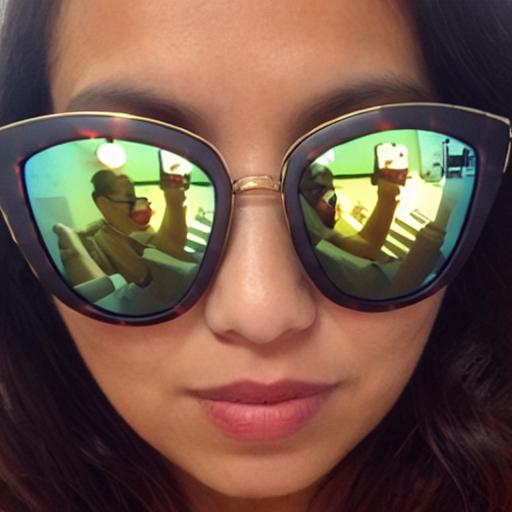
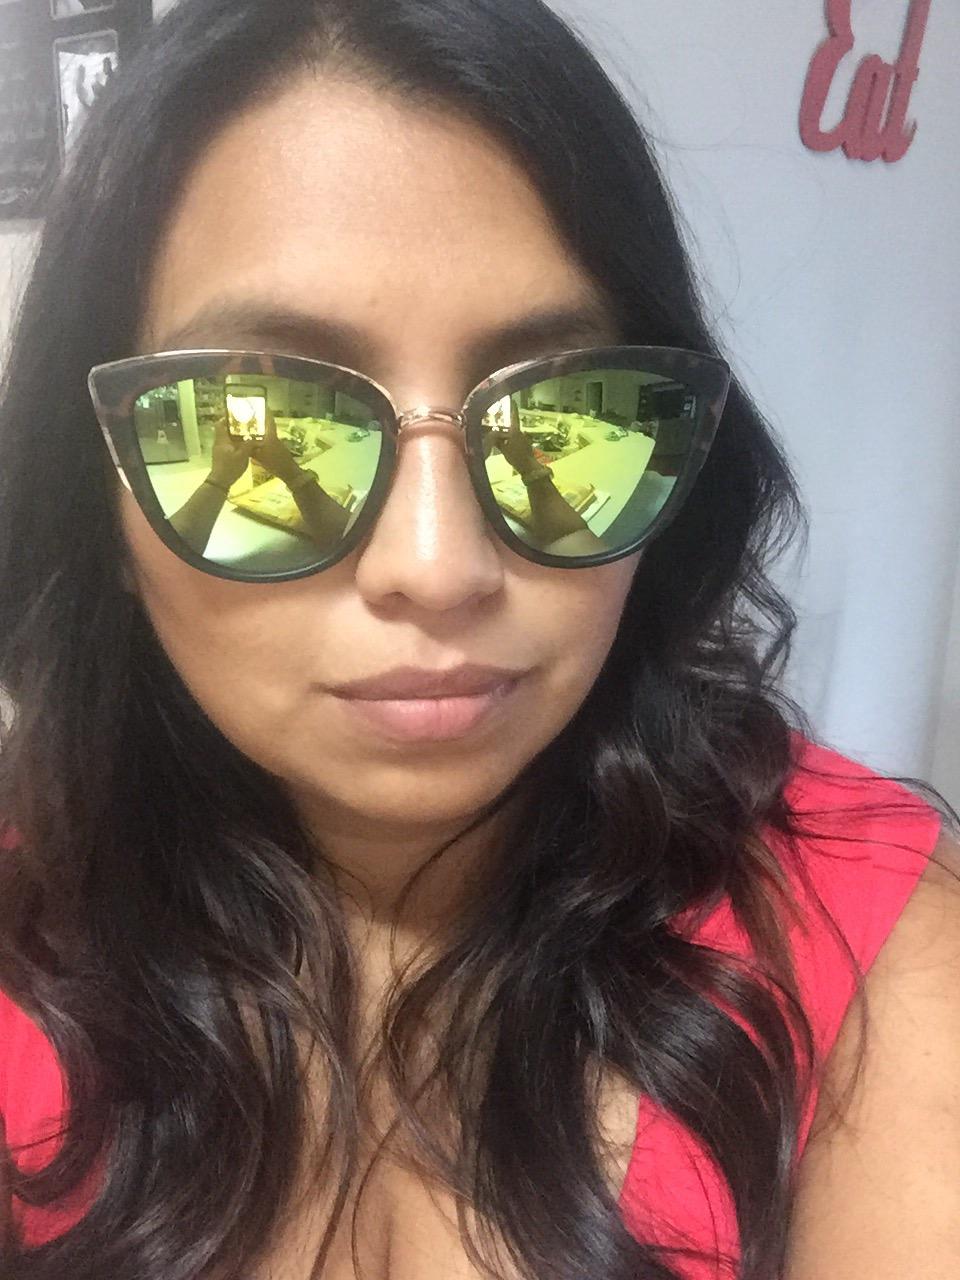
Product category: accessories_sunglasses
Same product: no